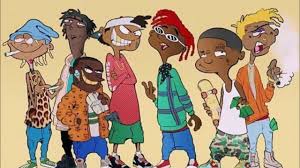
Portrait style: Cartoon Portrait